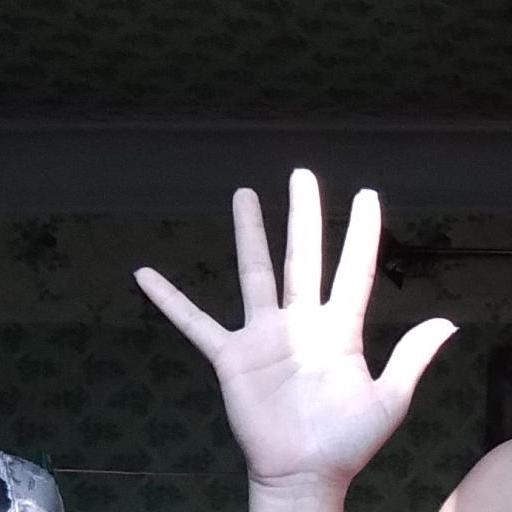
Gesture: palm